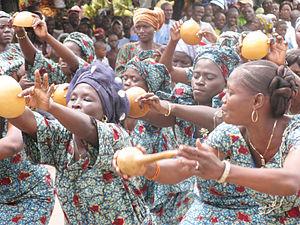
le Tchoukoutou est la boisson locale à base de mil. cette photo a été prise lors d'un défilé commémorant la fete nationale du Bénin
Natitingou est une ville du nord-ouest du Bénin, chef-lieu de la commune du même nom et préfecture du département de l'Atakora.